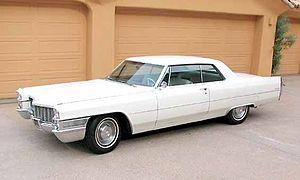
Once Upon a Time… in Hollywood, ou Il était une fois à... Hollywood au Québec, est un film américano-britannique écrit, coproduit et réalisé par Quentin Tarantino, sorti en 2019.
L'appellation DeVille a été utilisée pour beaucoup de modèles de la marque Cadillac.